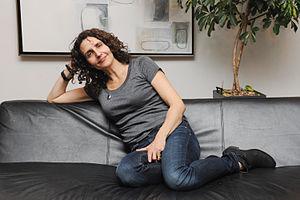
Tamara Jenkins est une réalisatrice et scénariste américaine.